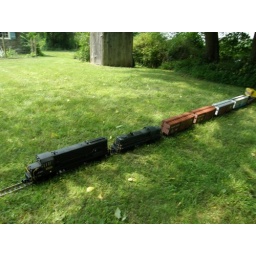
Montague Twp.,NJ has a open house in July every year &amp;amp; a train show is a added atraction.